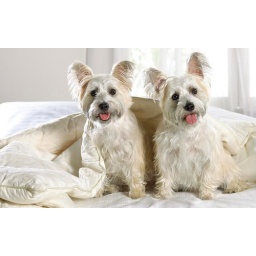
White dog with red collar under a blanket in bed with window in background.